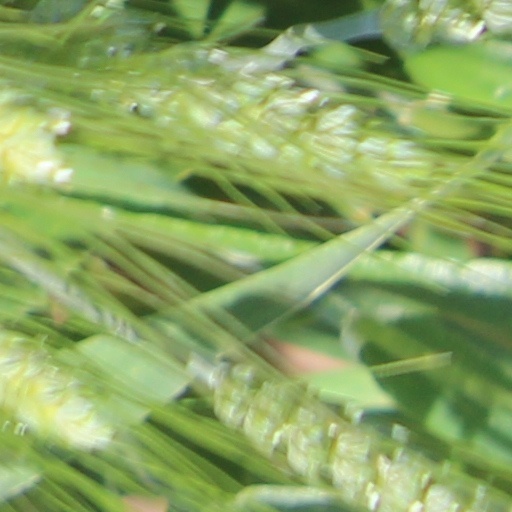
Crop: wheat